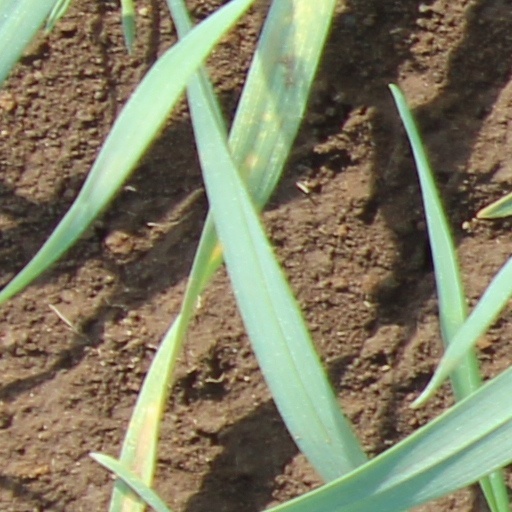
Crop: wheat